Arthur Rubinstein

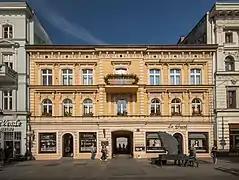
Childhood home of Artur Rubinstein at Piotrkowska Street, Łódź, Poland

Arthur Rubinstein was born in Łódź, Congress Poland (part of the Russian Empire for the entire time Rubinstein resided there) on 28 January 1887, to a Jewish family. He was the youngest of seven children of Felicja Blima Fajga (née Heiman) and Izaak Rubinstein. His father owned a small textile factory.